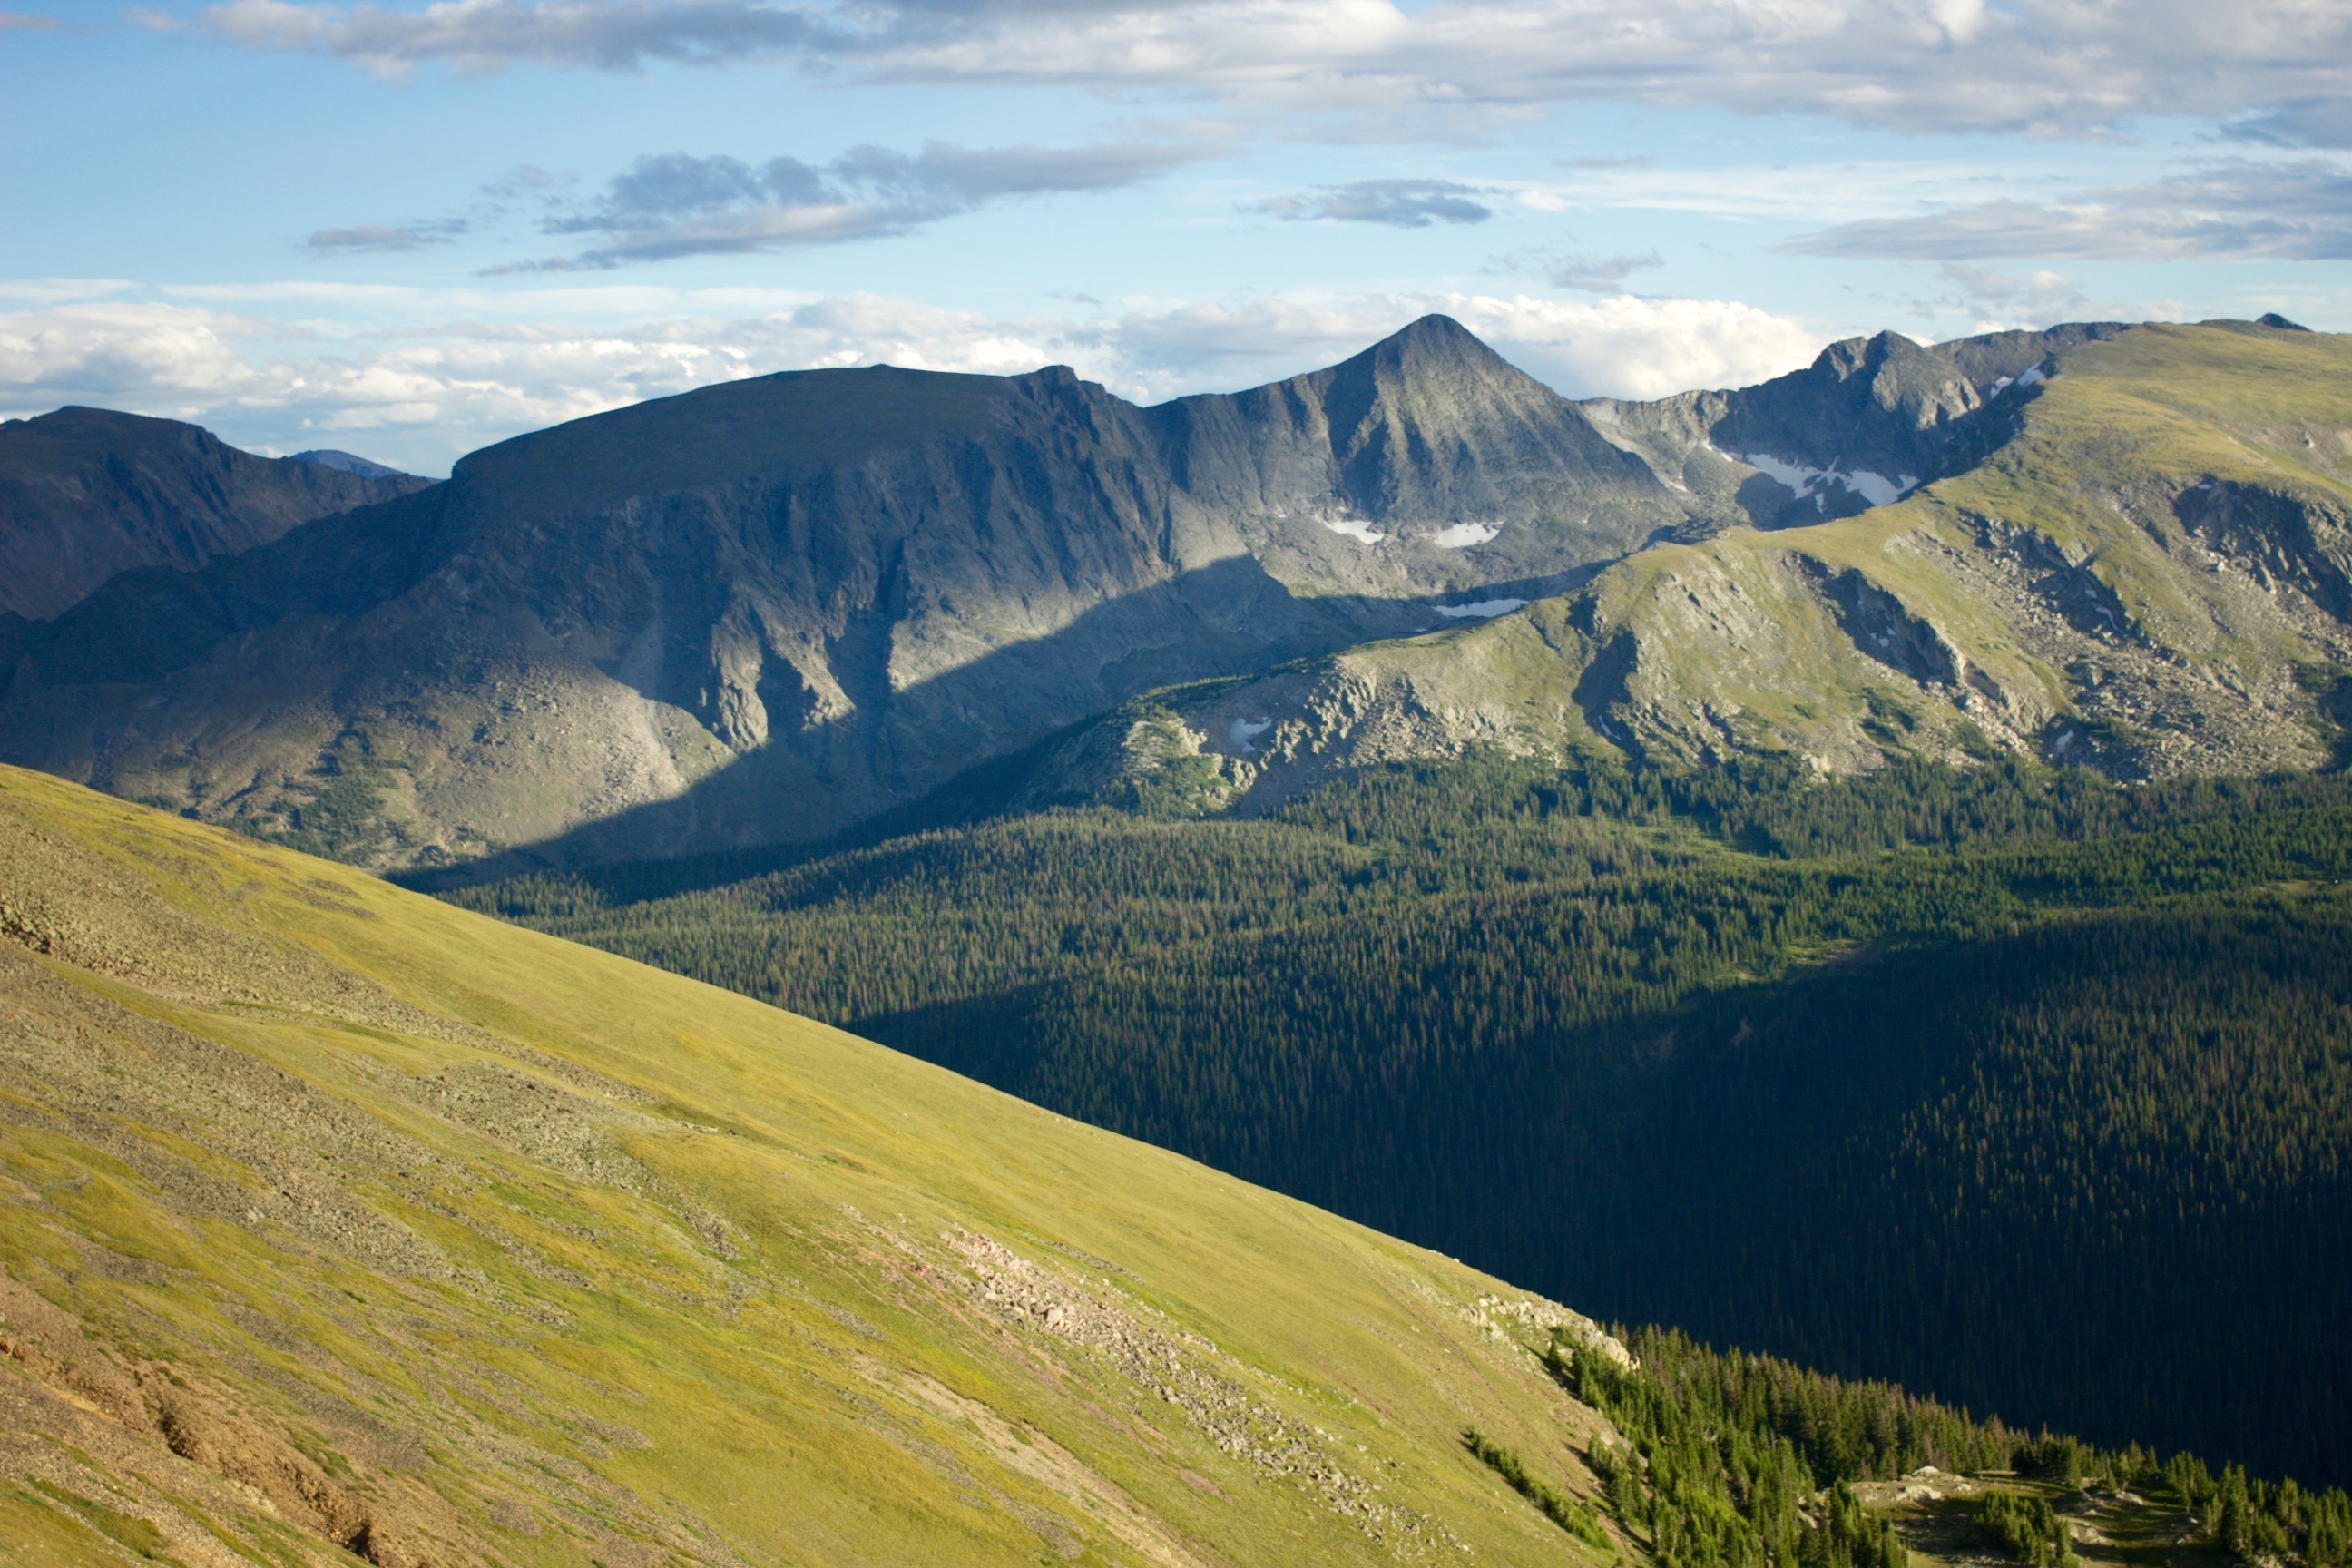
landscape, nature, wilderness, walking, mountain, meadow, hill, lake, valley, mountain range, reservoir, highland, ridge, alps, grassland, plateau, fell, loch, landform, mountain pass, geographical feature, mountainous landforms